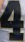
Number: 4